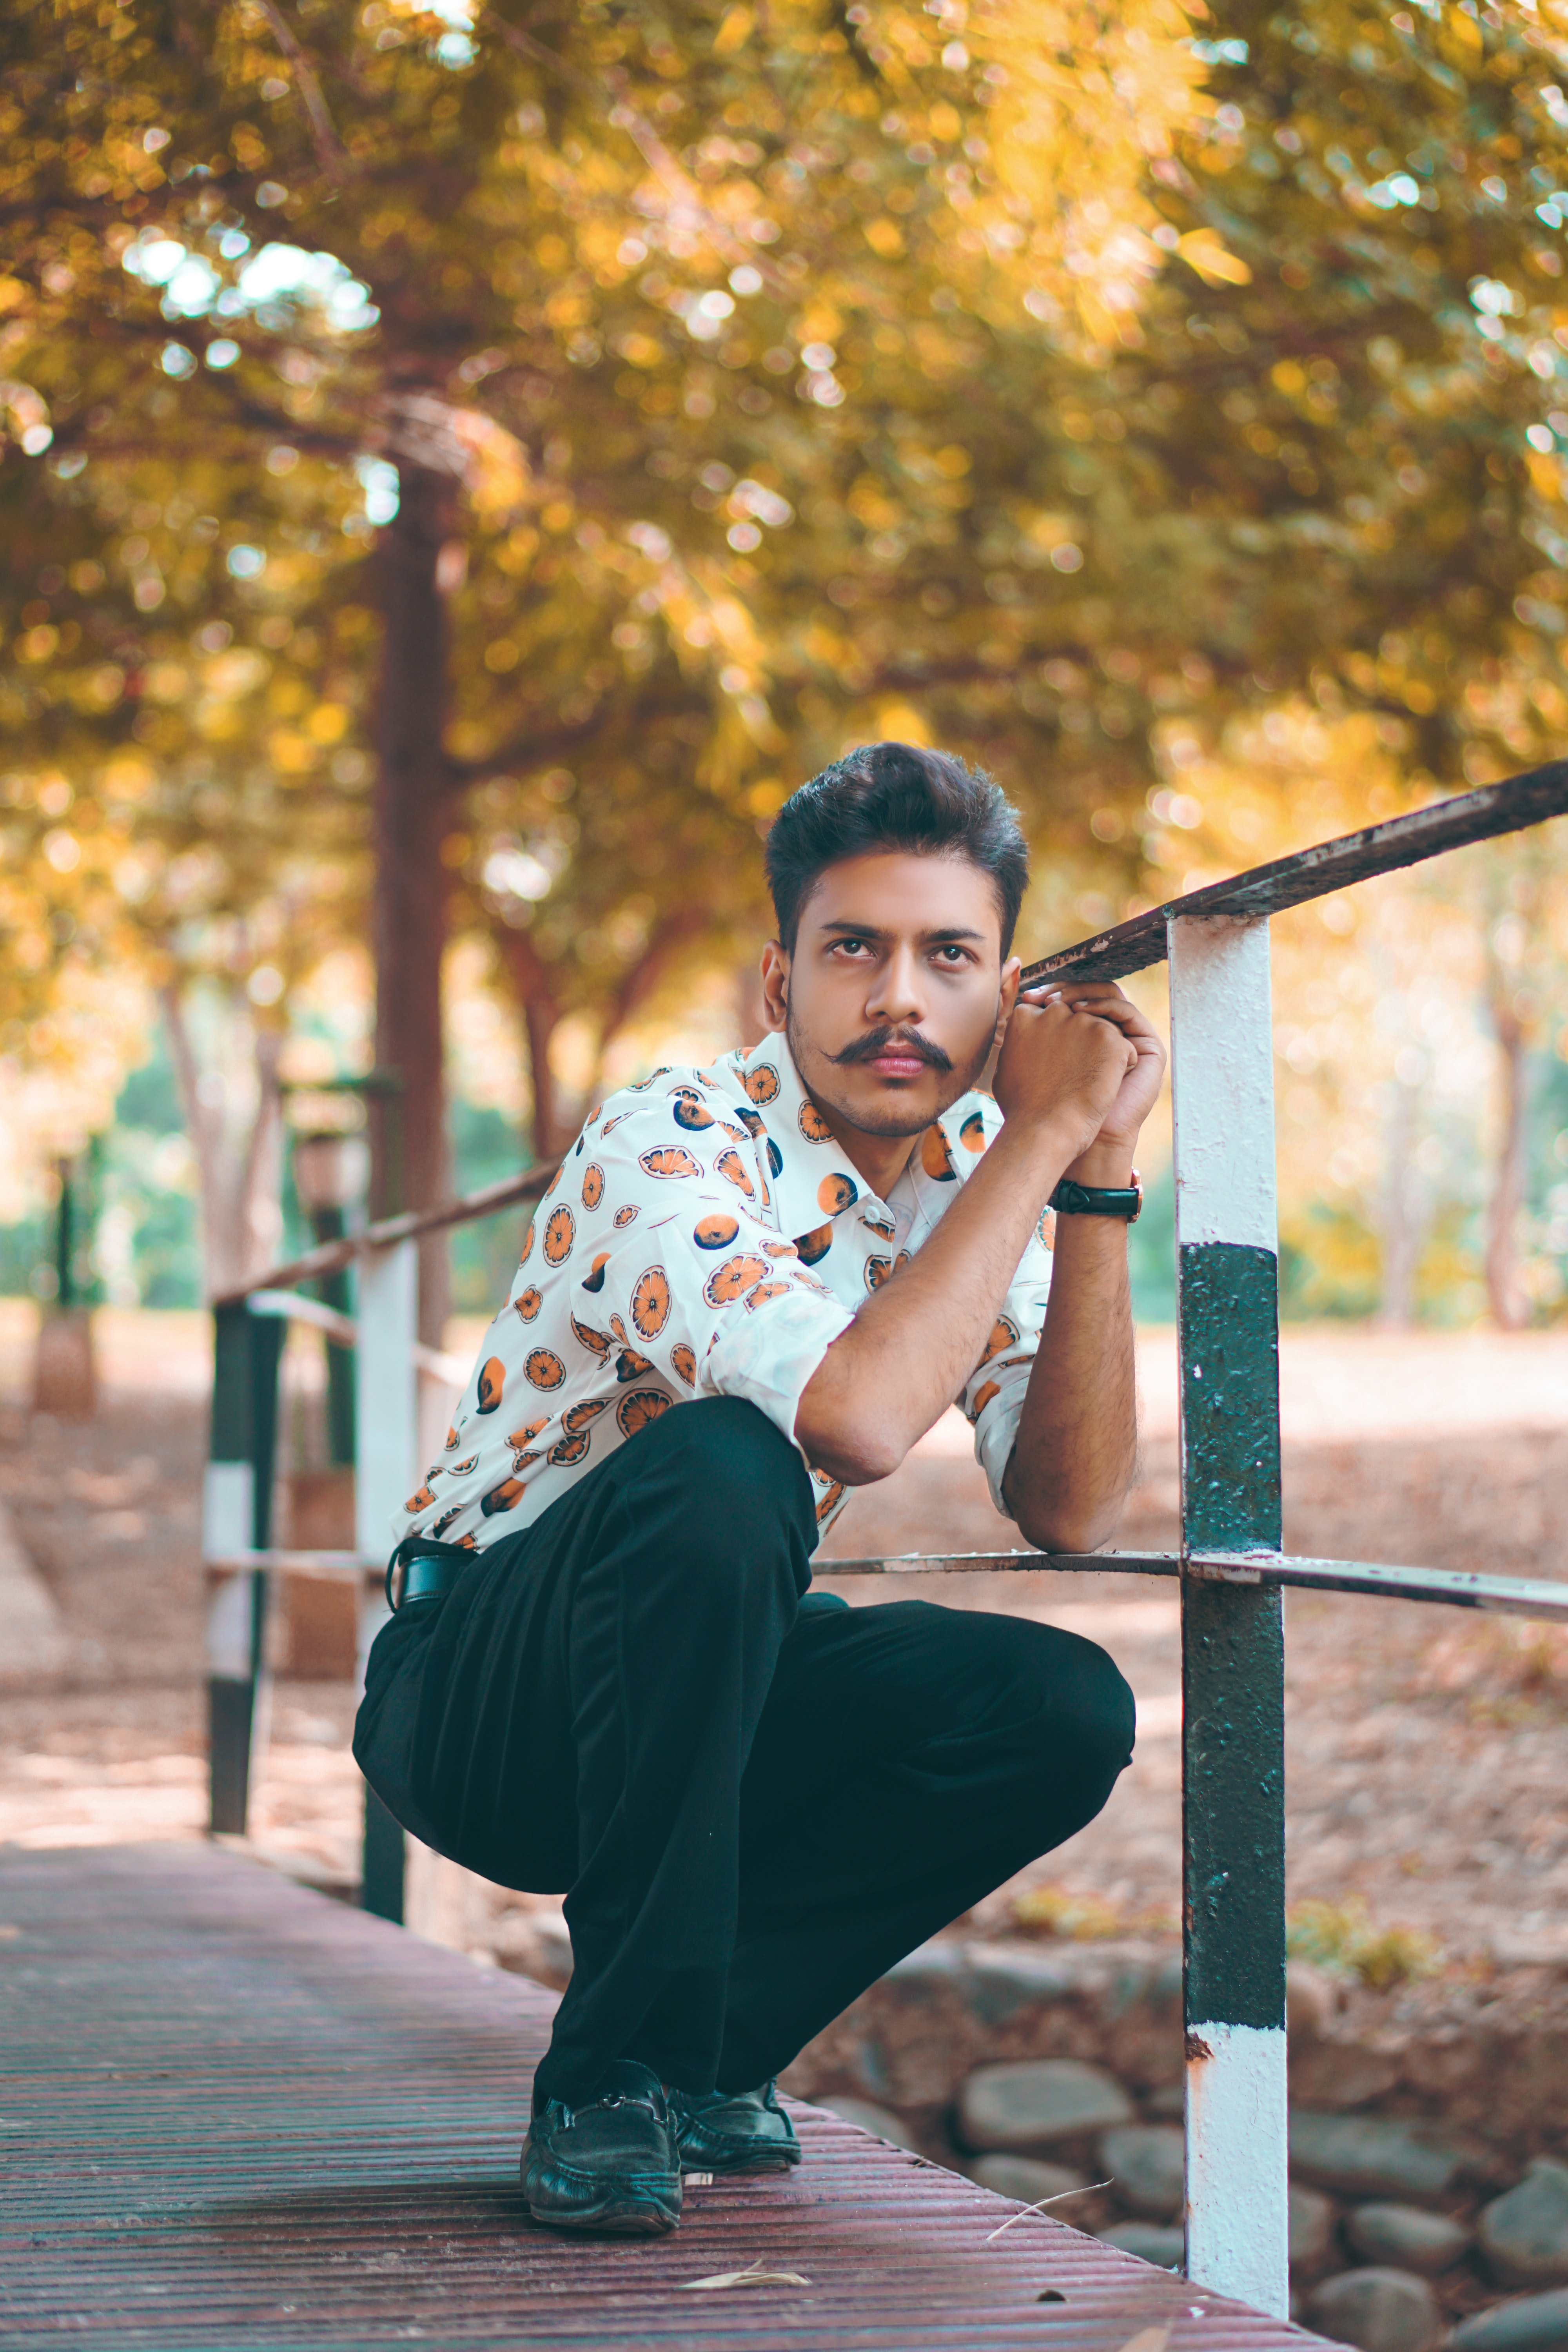
photograph, tree, sitting, photography, fun, girl, plant, cool, vacation, recreation, leisure, smile